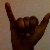
The image shows a hand gesture representing the letter 'Y' in Indian Sign Language.